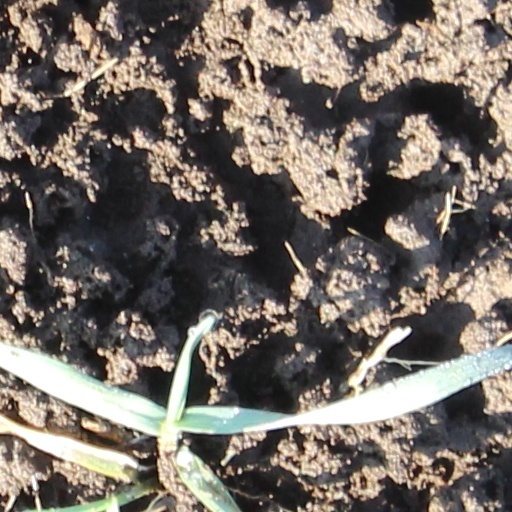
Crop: wheat